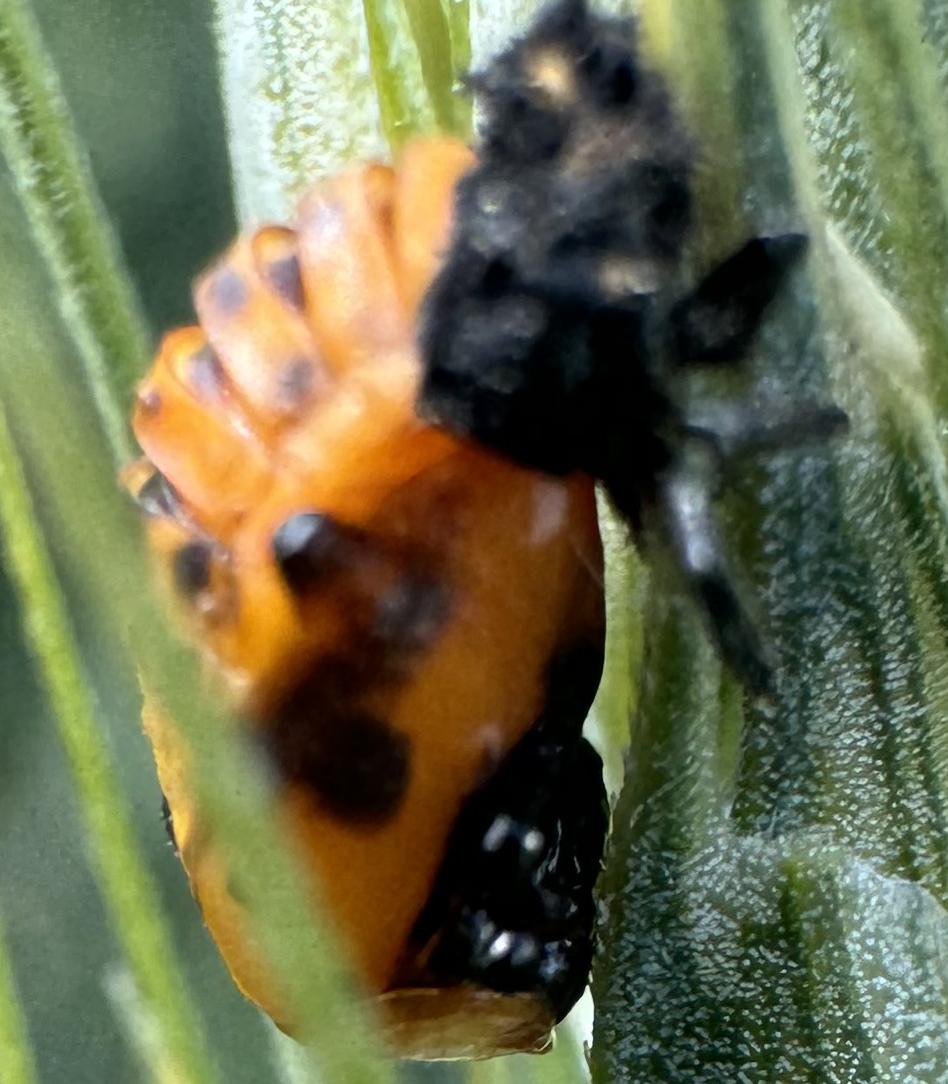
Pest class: predators